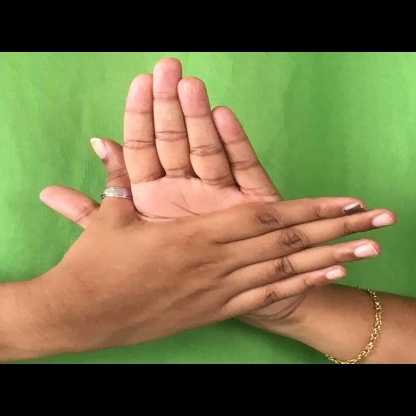
Mudra: Chakra